Seesaw

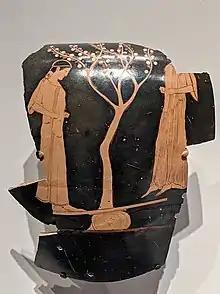
Fragment of an Attic red-figure krater by the Leningrad Painter dating between c. 470 and c. 460 BCE, currently held in the Museum of Fine Arts, depicting two adolescent girls playing on a see-saw

Mechanically, a seesaw is a lever which consists of a beam and fulcrum with the effort and load on either side.